Eltham High School

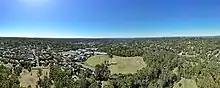
Eltham High School aerial panorama

At the end of 2011, Eltham High School started rolling out the One to One Laptop Program initiated by the then Rudd Government for the start of the 2012 school year. This program involved the purchase of several hundred Dell Inspiron M102z laptops, either under funding from the Australian National Secondary School Computer Fund (NSSCF) to provide access for students in Years 9–12 or funded through a lease agreement for students in Years 7 and 8.